Brilon

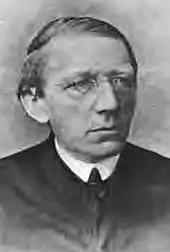
Franz Heinrich Reusch

In Brilon is the start of the 184 km long newly opened ramblers' trail across the Rothaar Mountains, the Rothaarsteig.